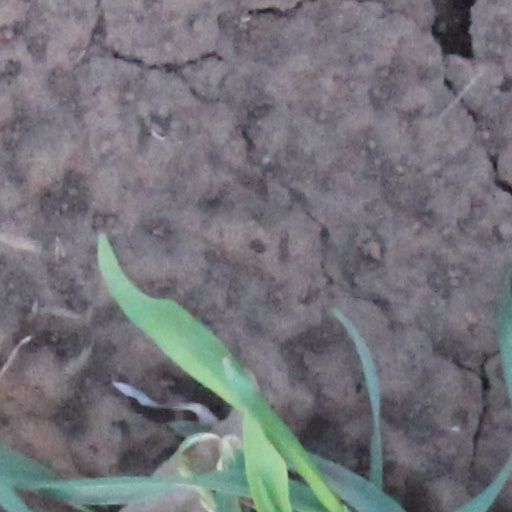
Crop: wheat